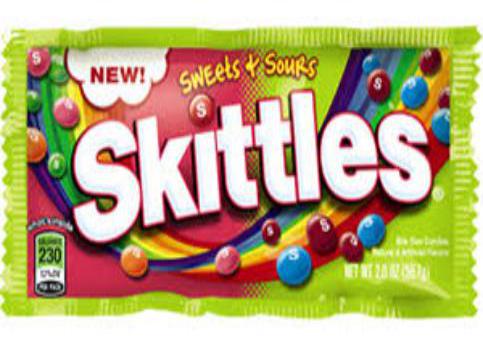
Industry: Food